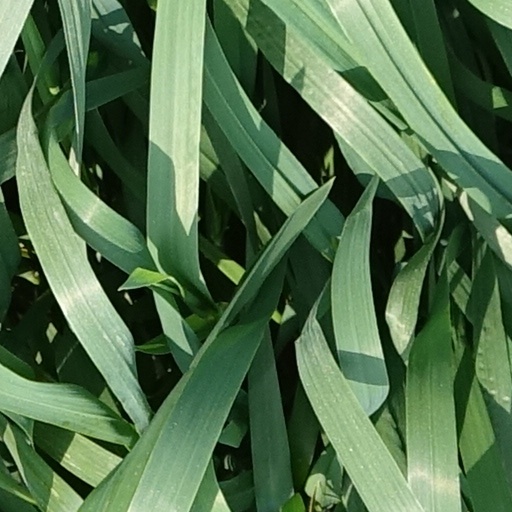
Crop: wheat